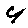
Label: 4